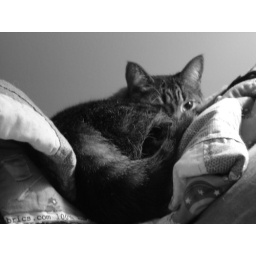
oona in black and white